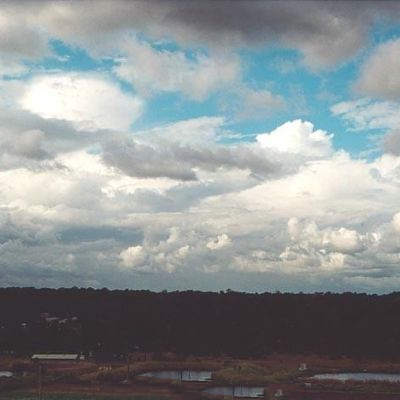
Cloud type: Stratocumulus (Sc)